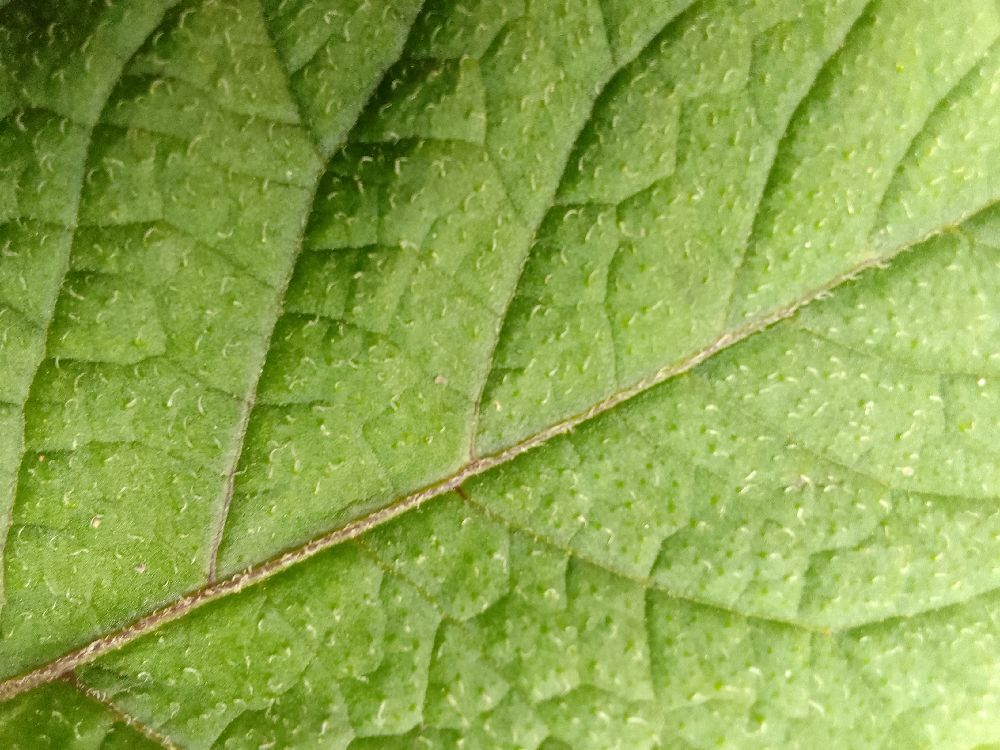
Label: Healthy